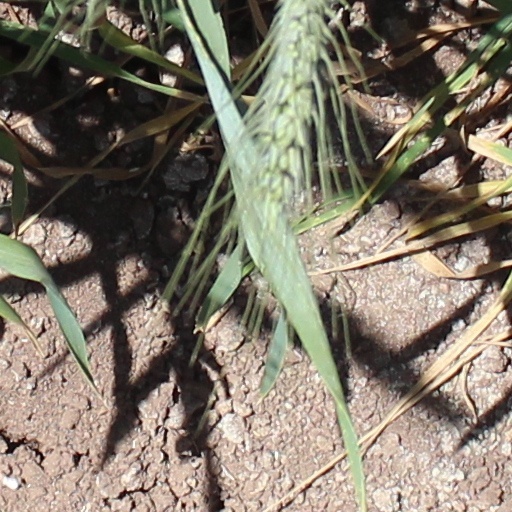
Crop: wheat